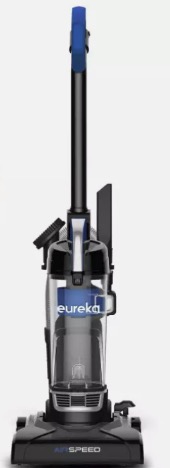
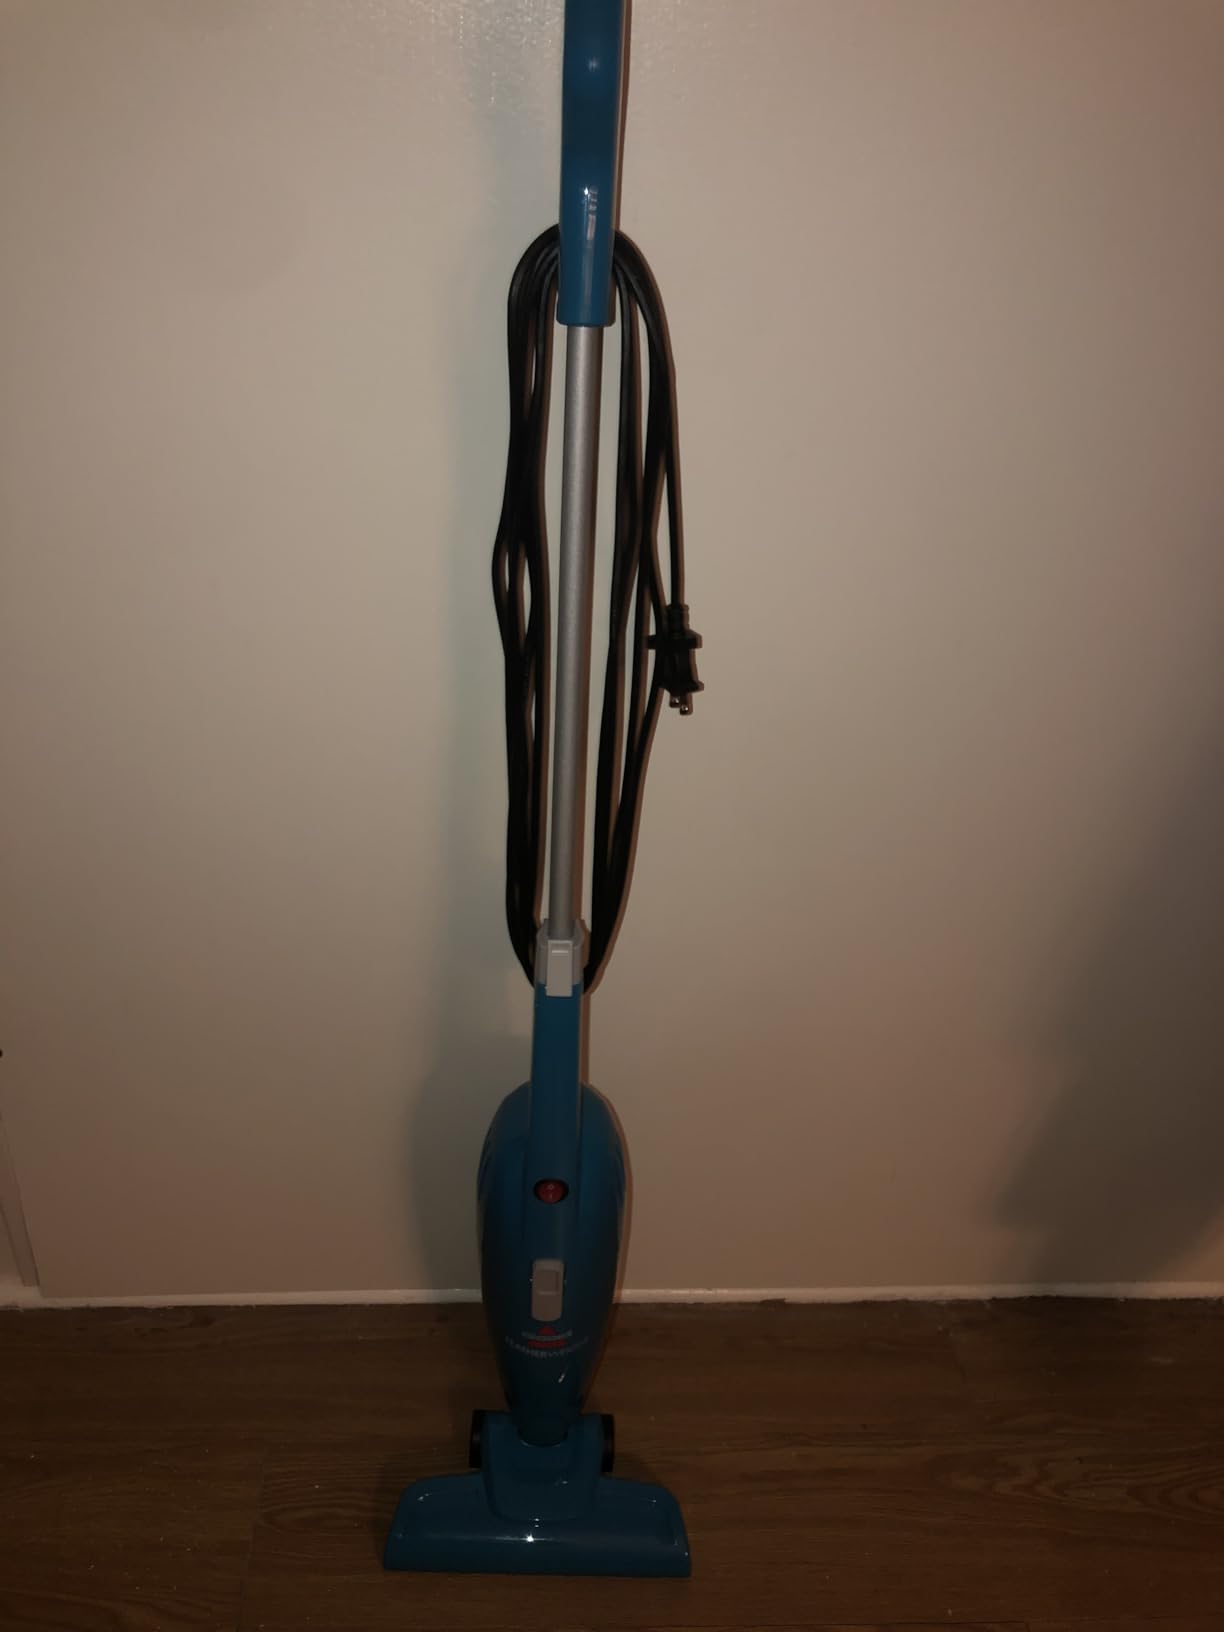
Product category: items_vacuum
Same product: no